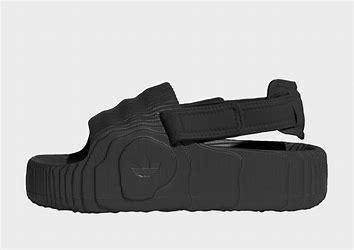
Brand: Adidas
Model: Adilette 22